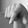
ASL letter: Q